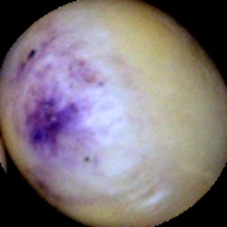
Label: Spotted